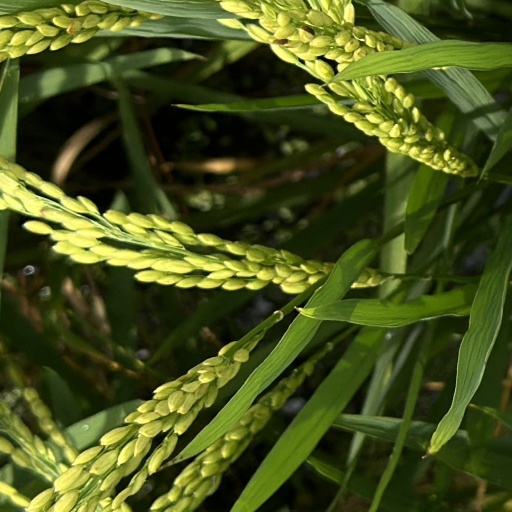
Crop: rice